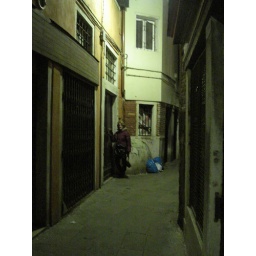
Denise standing at &amp;quot;our&amp;quot; door in Venice